James Carpenter (offensive lineman)

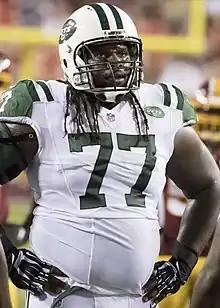
Carpenter with the New York Jets in 2016

James Edward Carpenter Jr. (born March 22, 1989) is an American former professional football player who was a guard in the National Football League (NFL). He was selected by the Seattle Seahawks as the 25th overall pick in the 2011 NFL draft. He played college football at Alabama.